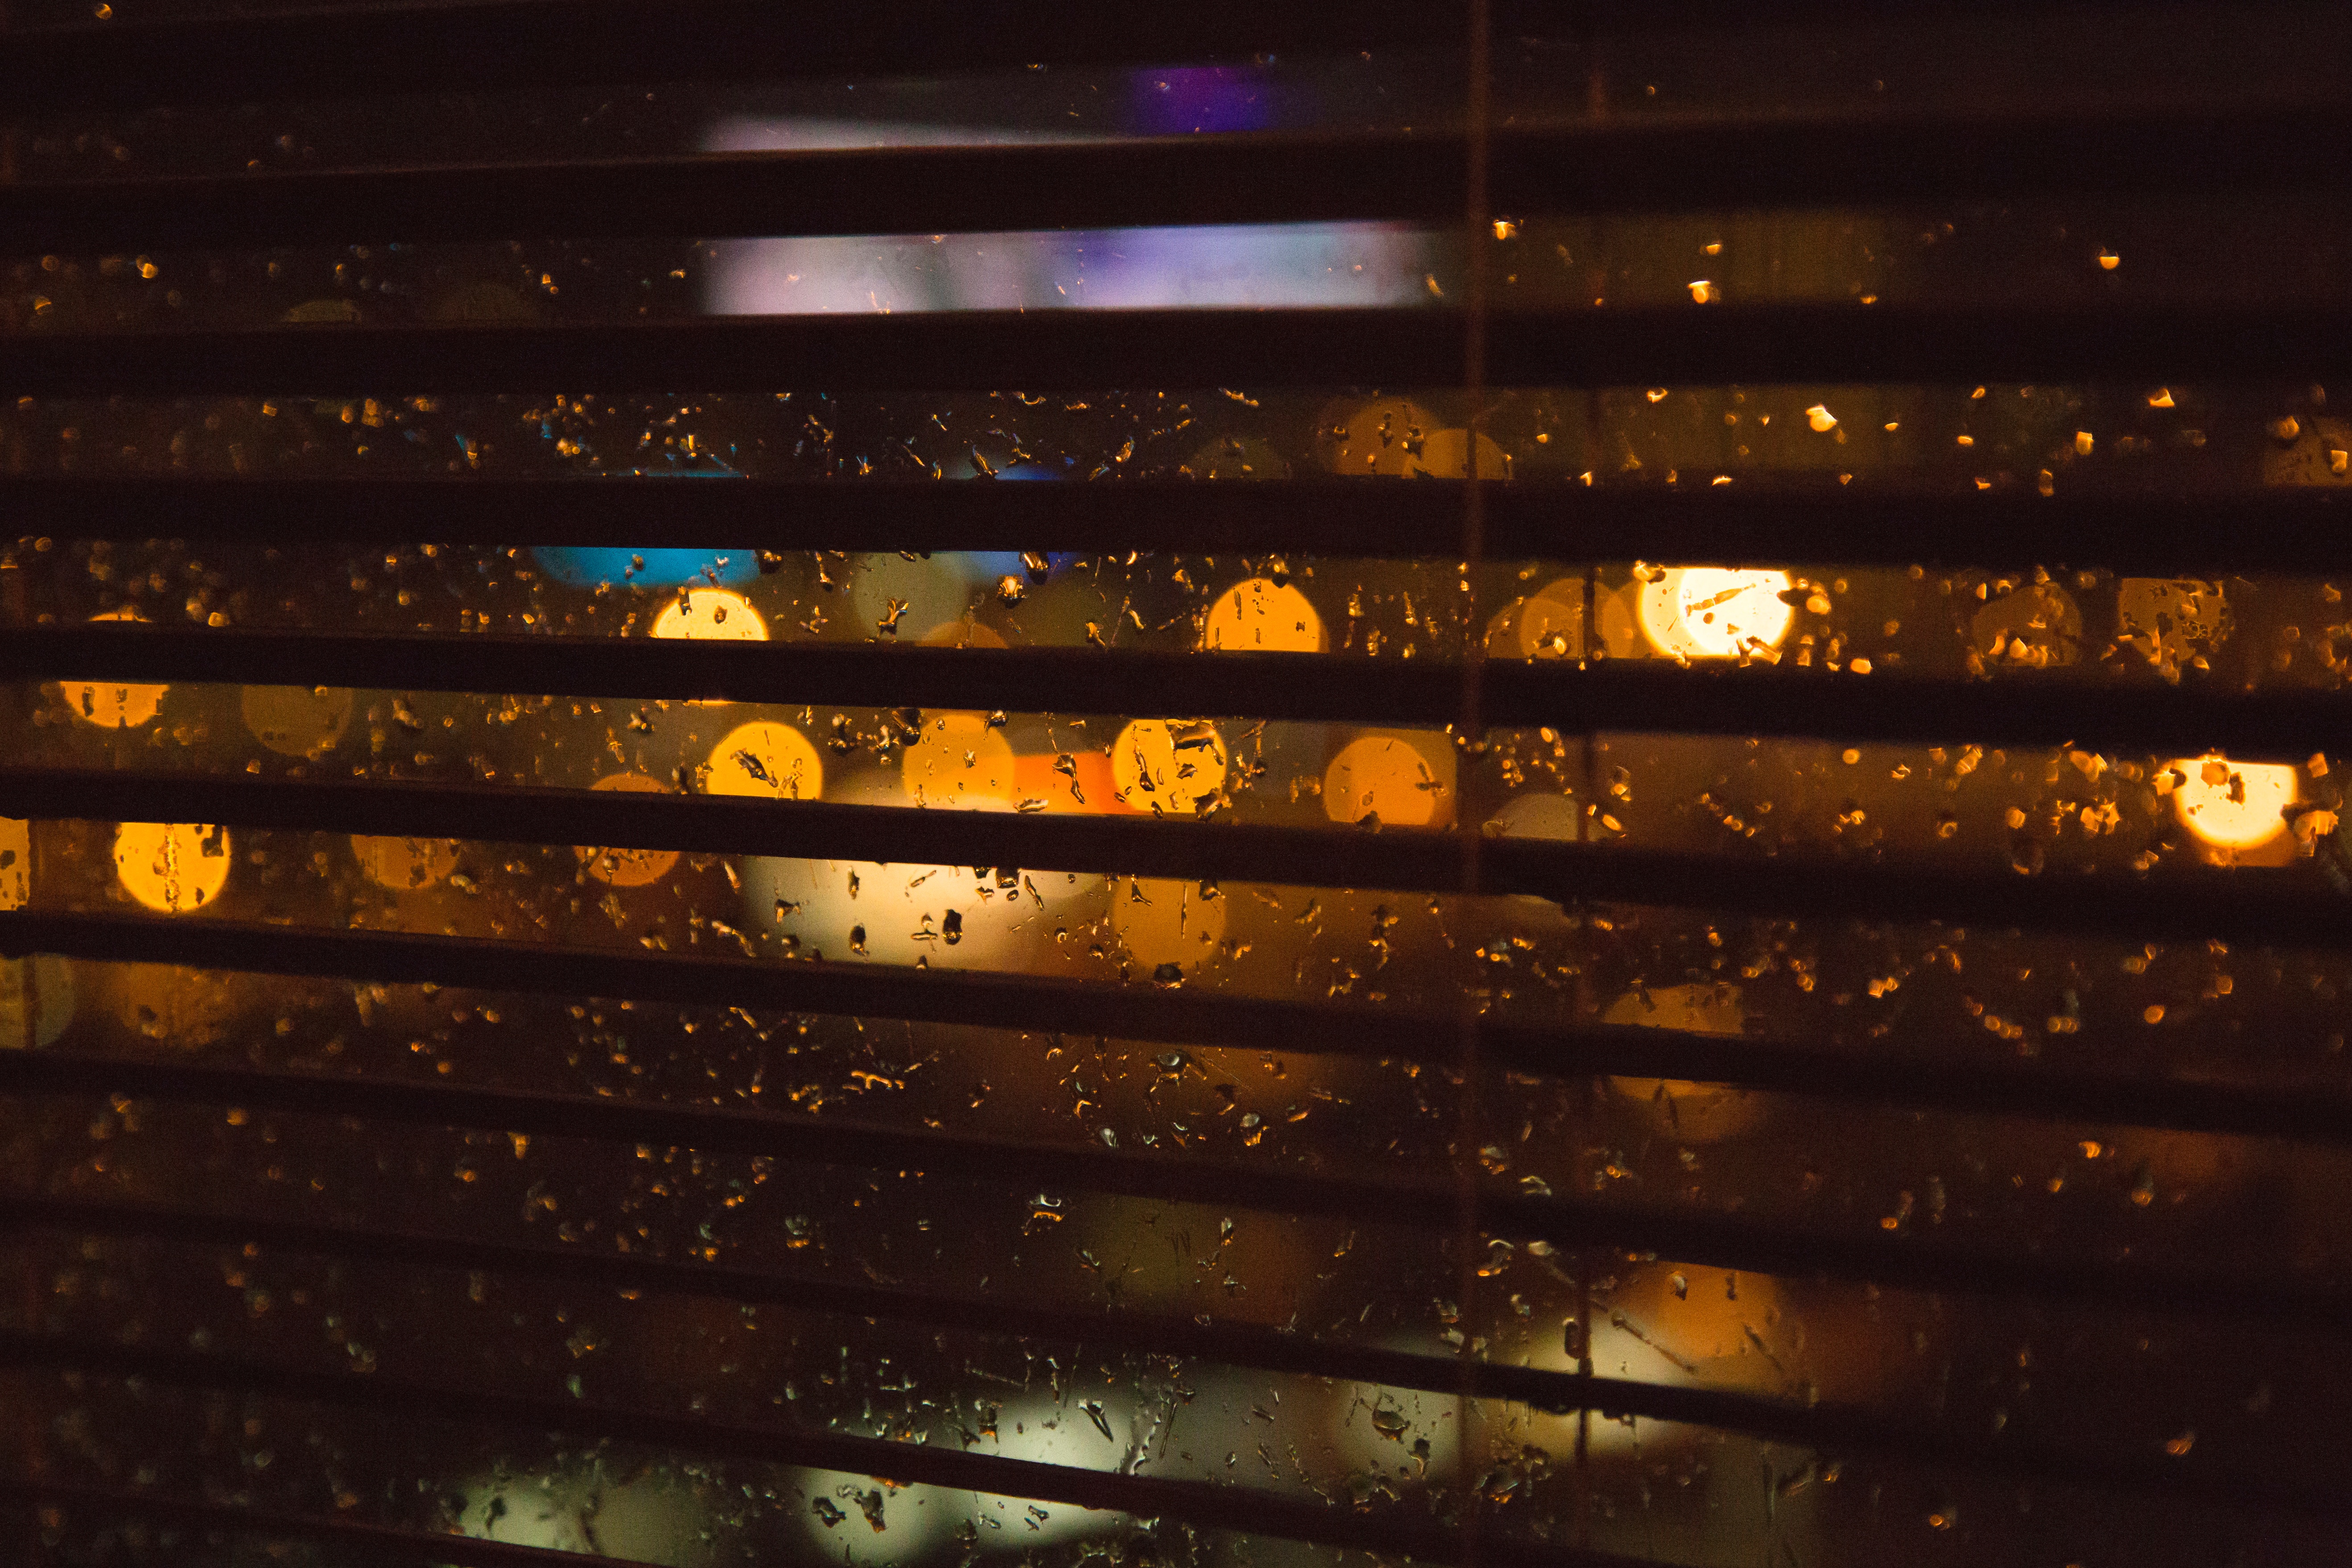
light, night, sunlight, evening, reflection, color, darkness, lighting, shape